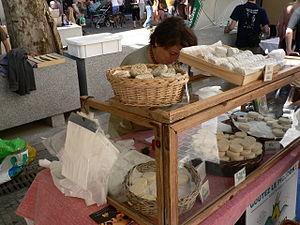
Étal de picodons au marché de Crest
En France, les producteurs fermiers, les artisans et les industriels fabriquent, au début du XXIᵉ siècle, plus d'un millier de variétés de fromages. En 2015, le Centre national interprofessionnel de l'économie laitière en répertorie 1 200 et le Guide 2015 des fromages au lait cru publié par le magazine Profession fromager, pas moins de 1 800 produits classés par région et par grande famille technologique. Cette versatilité s'explique par les très nombreuses variations dans l’espace et dans le temps que connaissent les fromages « fermiers » mais aussi d’un producteur à l’autre, et par des produits relevant d’une même recette mais qui peuvent être commercialisés sous des noms différents au sein des fromages industriels.